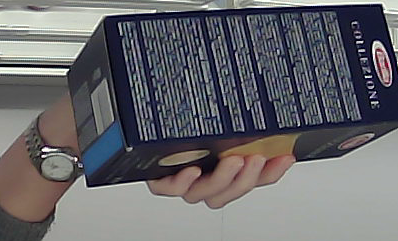
Product: barilla_lasagne